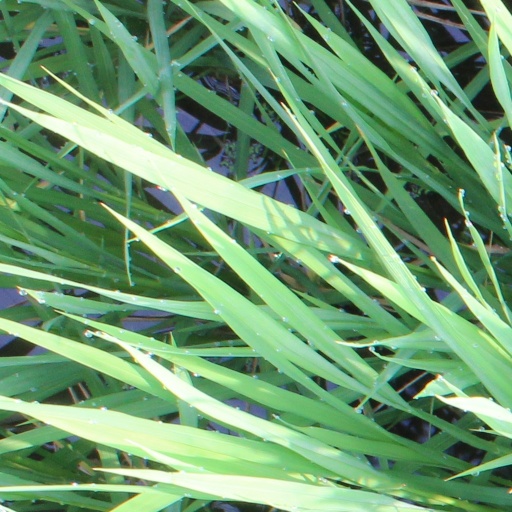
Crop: rice